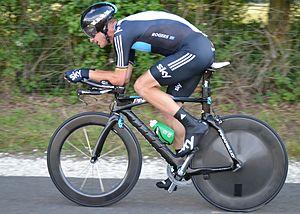
Michael Rogers TDF2012